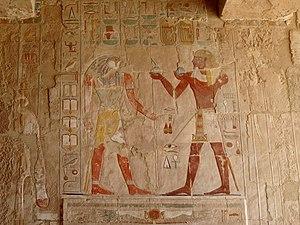
Le temple funéraire d'Hatchepsout est un temple des millions d'années datant de la XVIIIᵉ dynastie ; il est le temple le mieux conservé de Deir el-Bahari sur la rive ouest du Nil à Thèbes. Son architecture est saisissante. Les pylônes sont remplacés par des portiques à l'entrée de chaque terrasse. L'ensemble du temple est construit en calcaire.